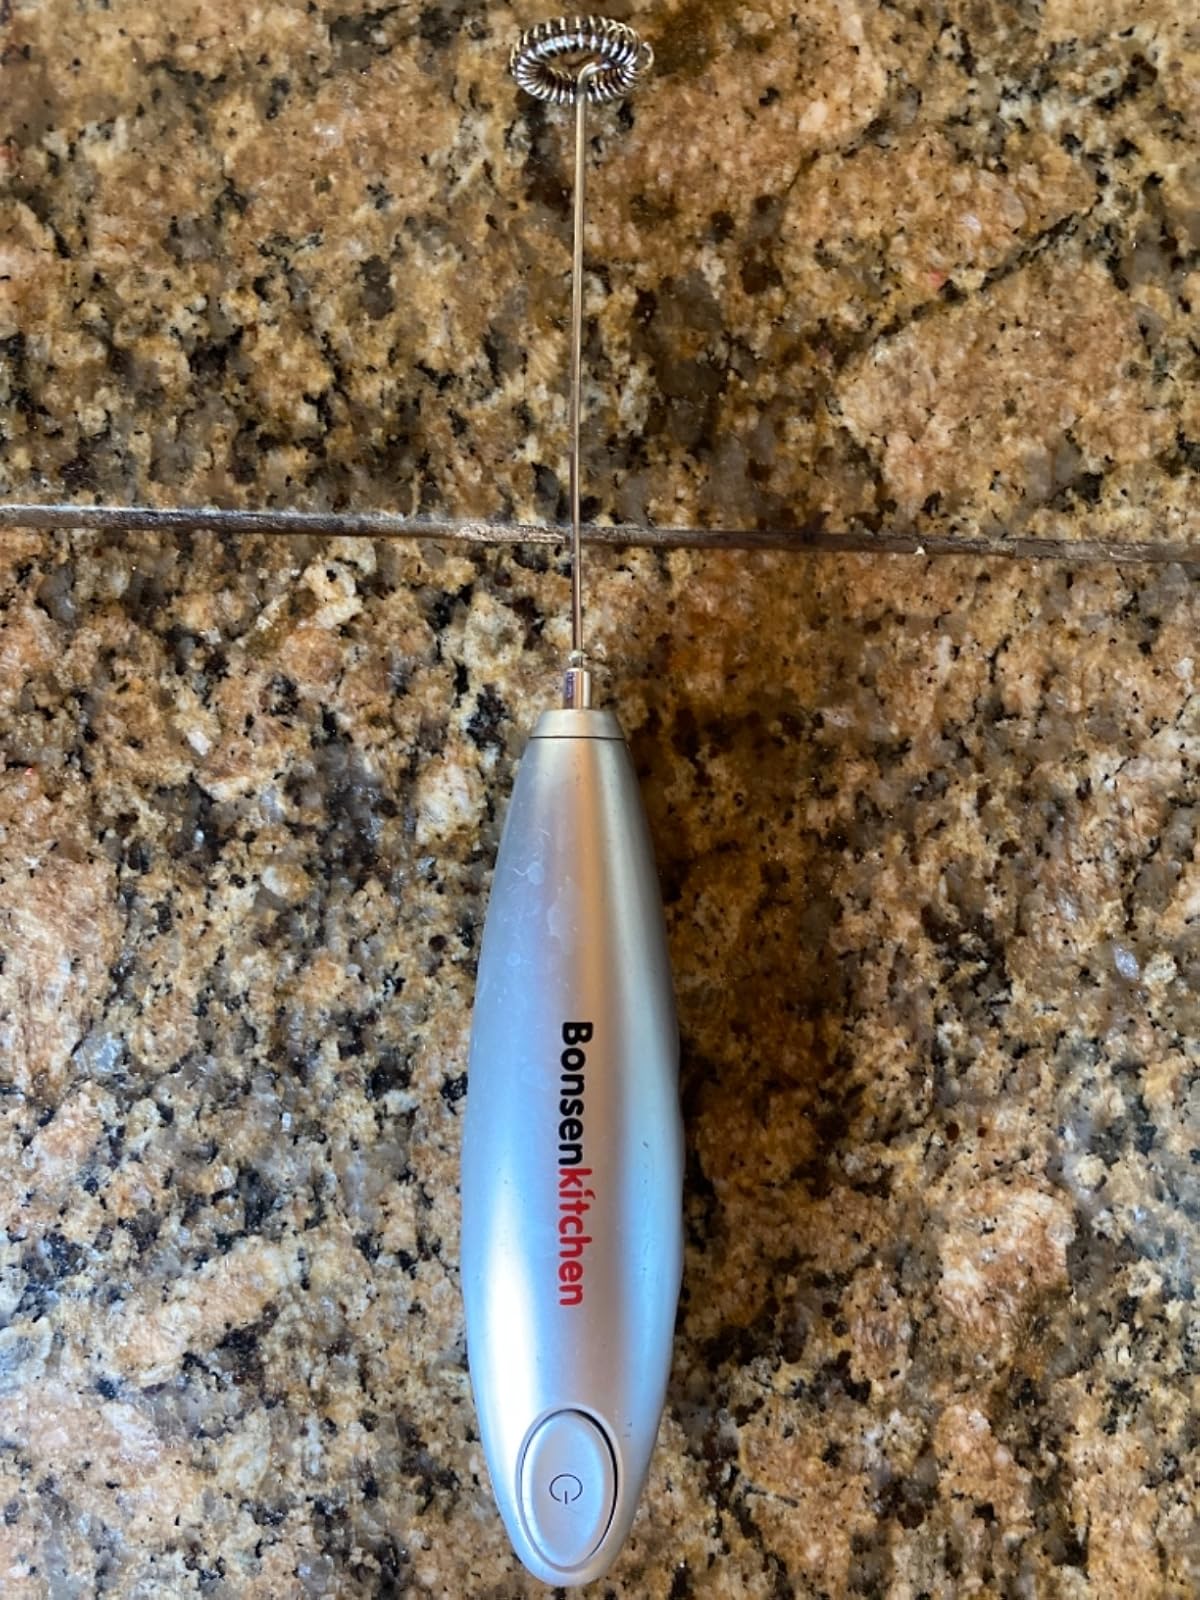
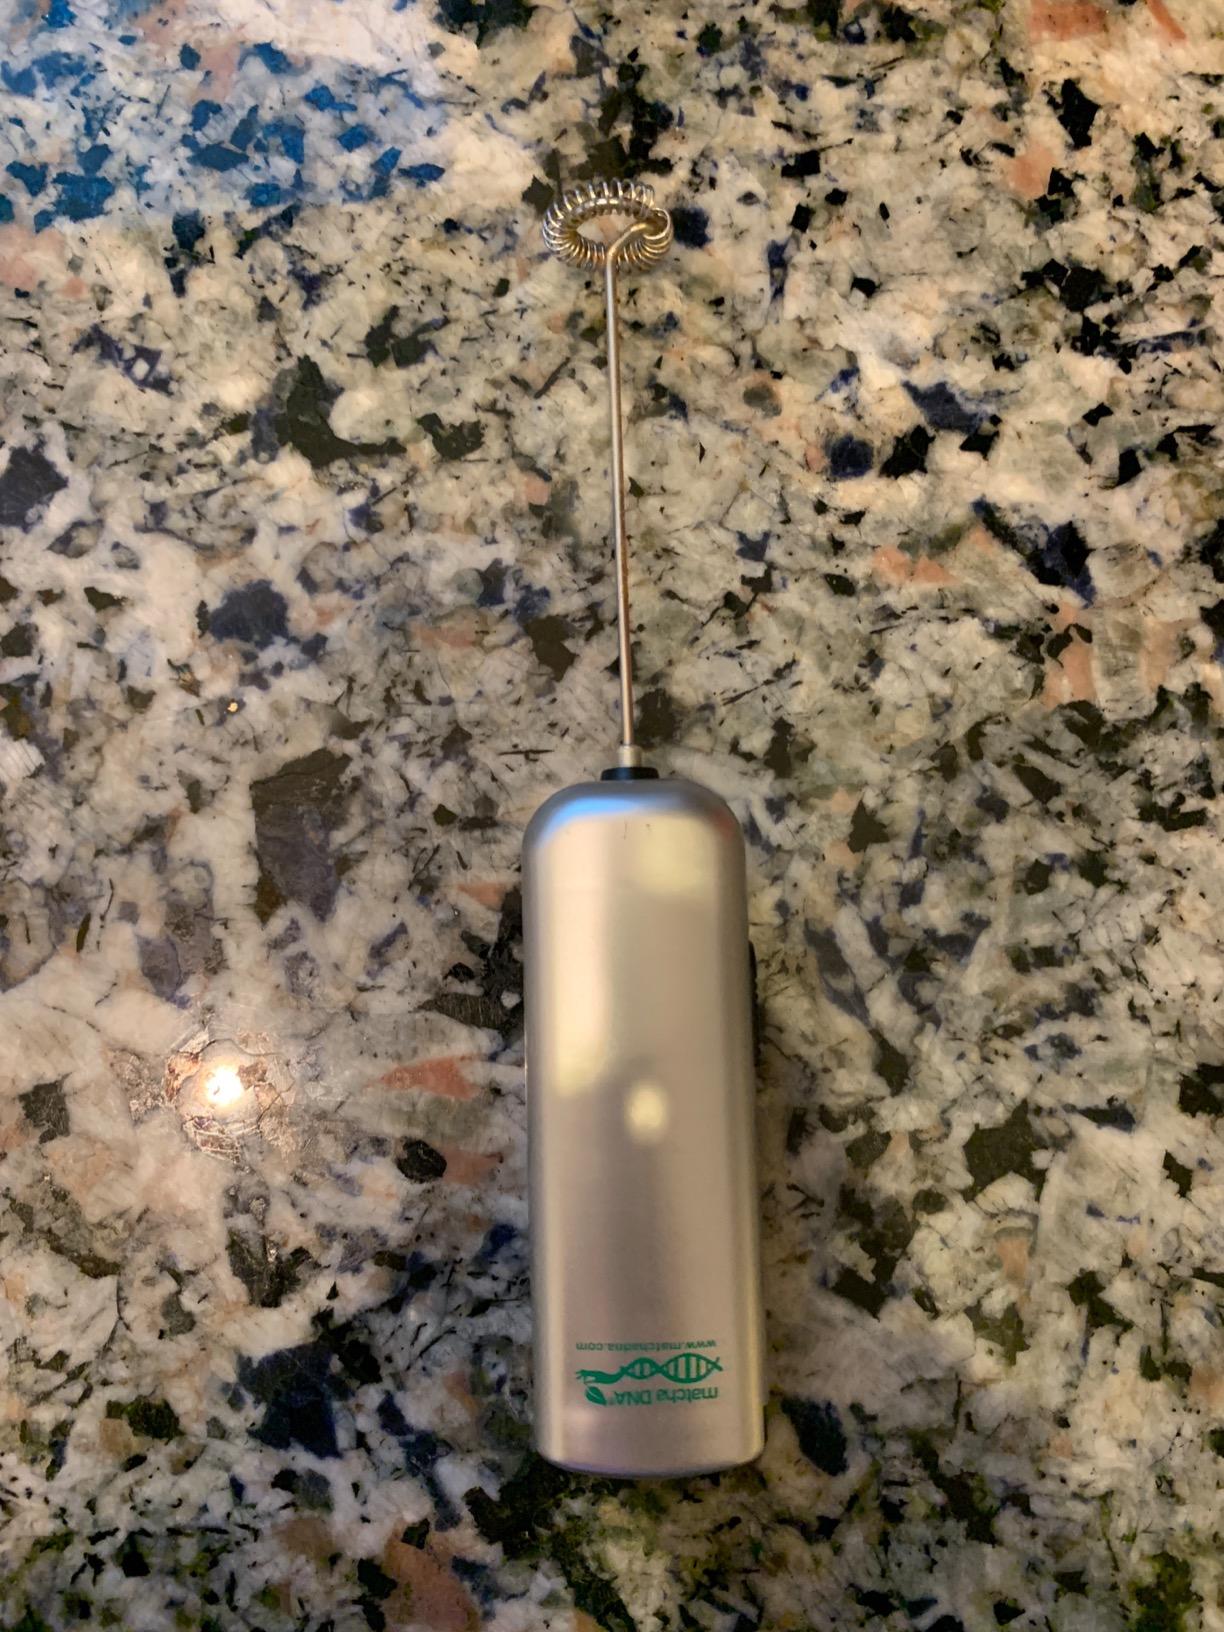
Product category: items_mixer
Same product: no